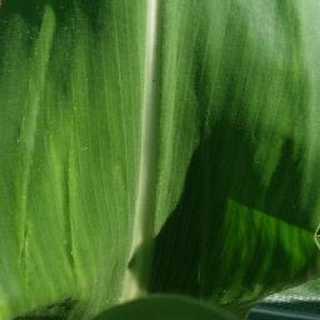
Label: healthy_corn